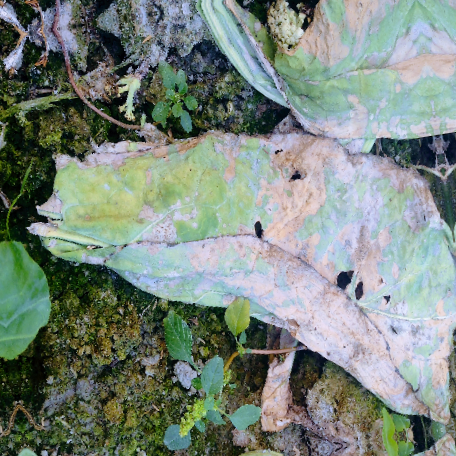
Label: Downy Mildew